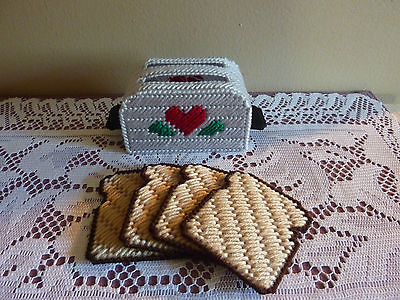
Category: toaster